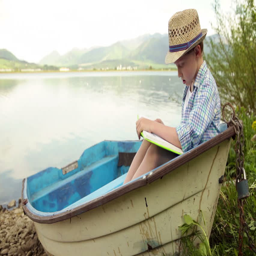
boy reading an interesting book in old boat